Randy Kraft

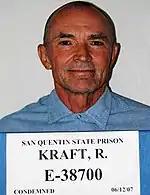
Mugshot of Kraft, taken in 2007

Two days after his arrival in Grand Rapids, Kraft encountered cousins Dennis Alt and Christopher Schoenborn at a seminar in the Amway Grand Plaza Hotel. Kraft was seen talking with the pair in the hotel's reception area shortly before midnight. Their bodies were discovered on December 9 in an open field close to the hotel. Both victims had been plied with alcohol and Valium before their sodomy and murder, and the bodies had been arranged in sexually suggestive positions. Alt, aged 24, had died of asphyxiation, whereas Schoenborn, aged 20, had been strangled to death with his belt. In addition, a ballpoint pen had been inserted into Schoenborn's urethra before his murder. Both victims were recorded upon Kraft's scorecard in a single entry reading "GR2". A set of keys belonging to Schoenborn, plus Silveira's military jacket, were left by Kraft in the hotel.